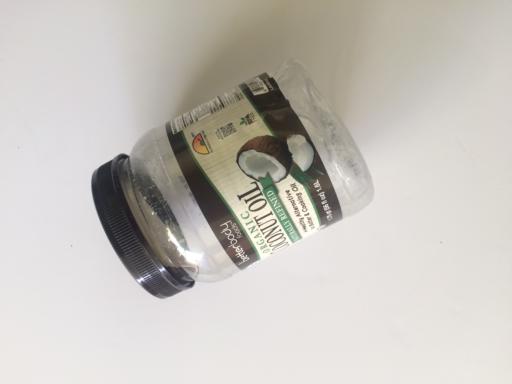
Waste category: plastic